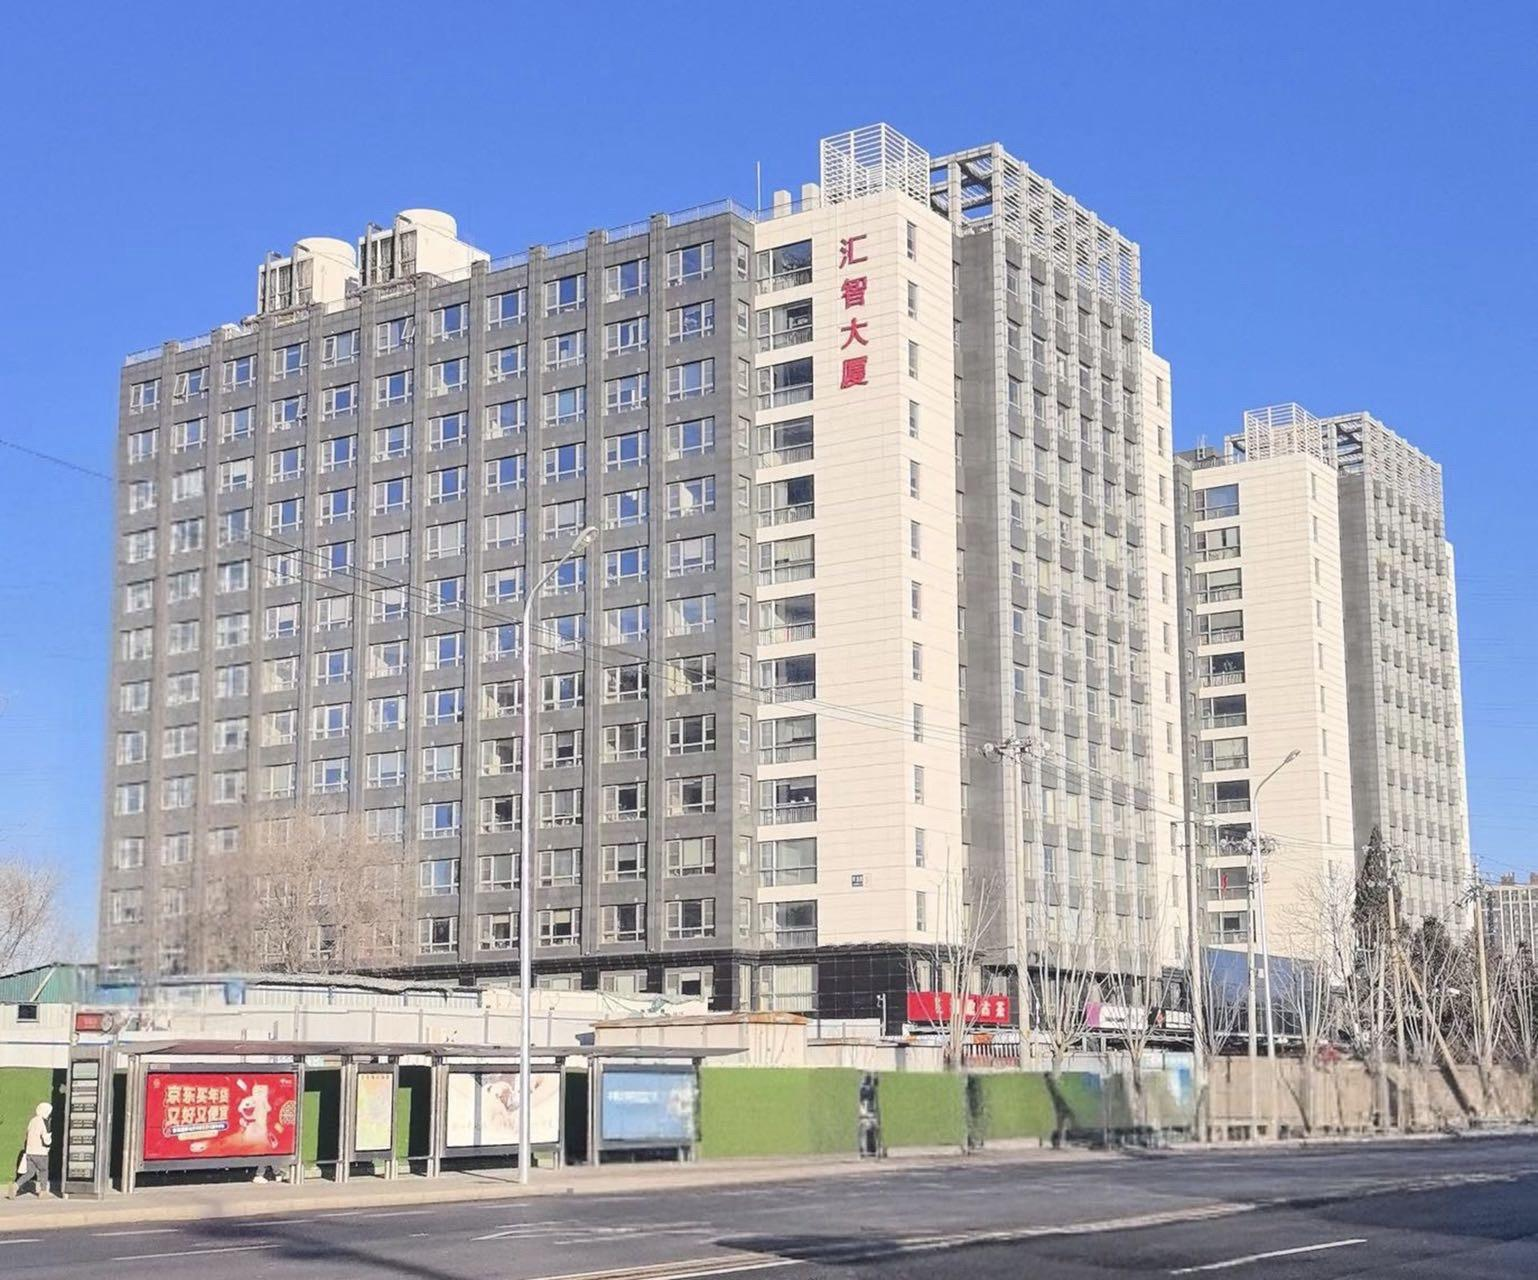
地标名称：汇智大厦
所在城市：北京市·海淀区